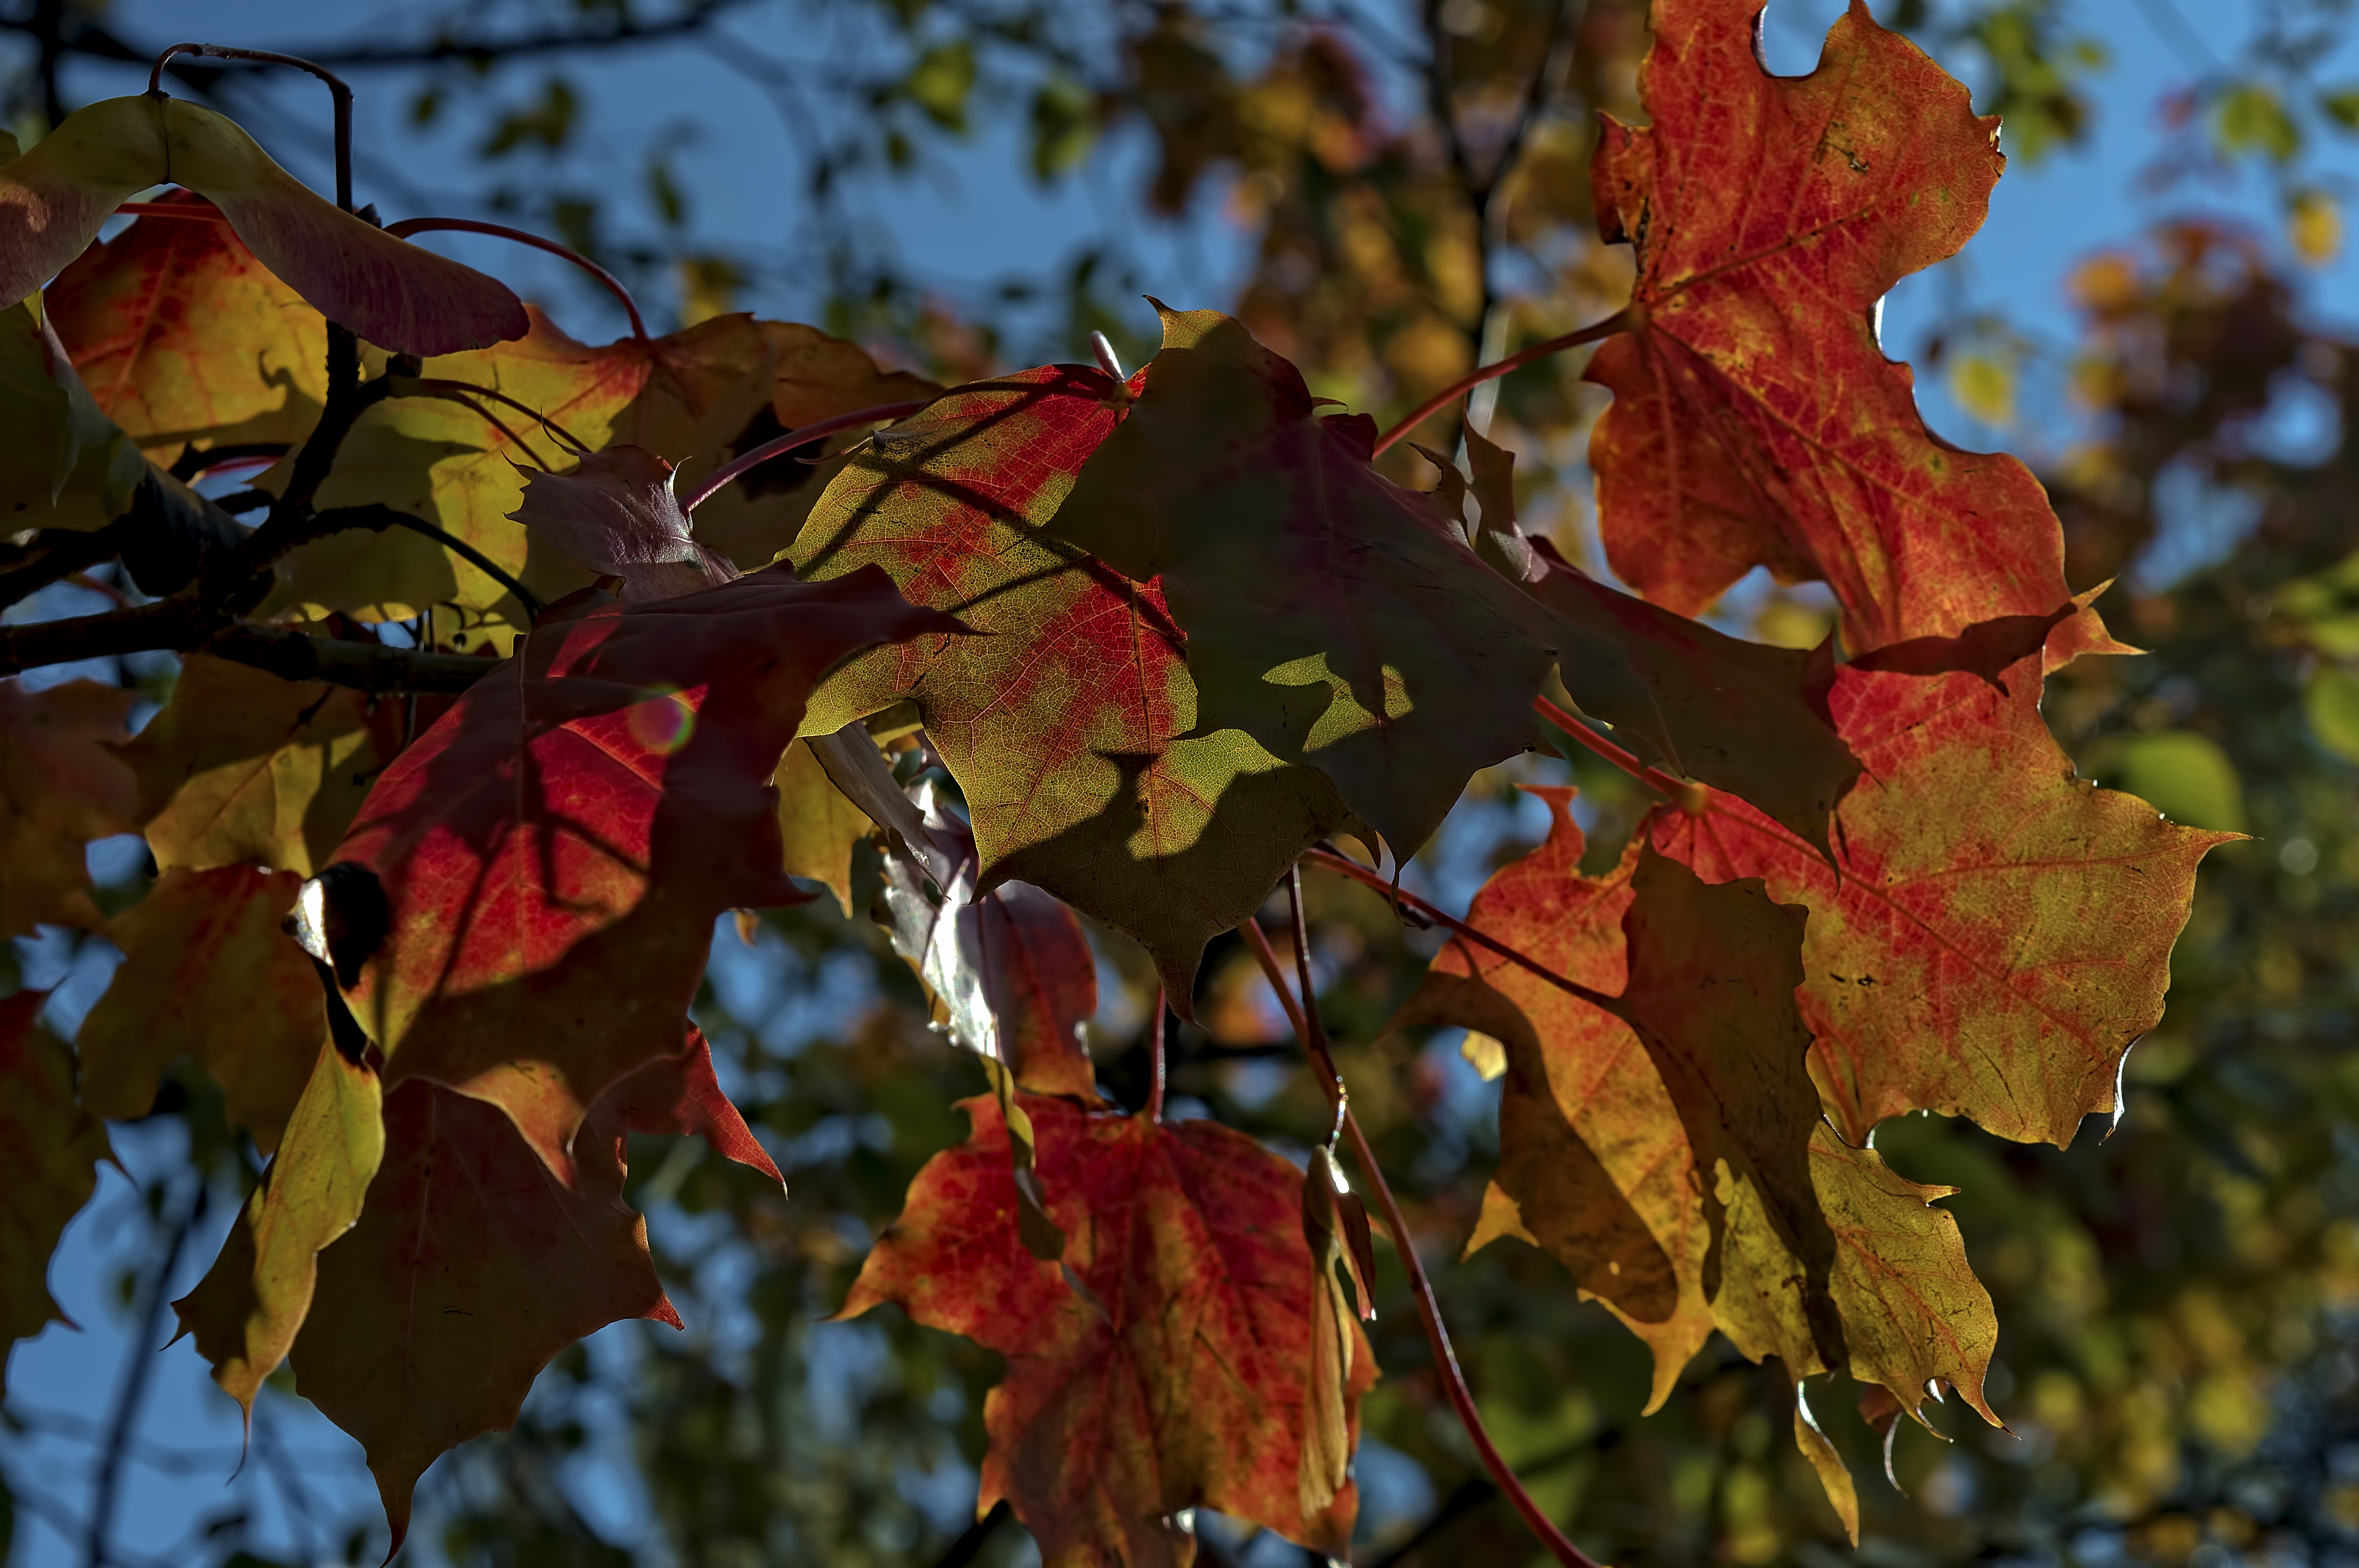
tree, nature, light, fall, green, red, shine, autumn, shadow, maple, leaves, september, cool image, finland, helsinki, cool photo, i, pihlajam ki